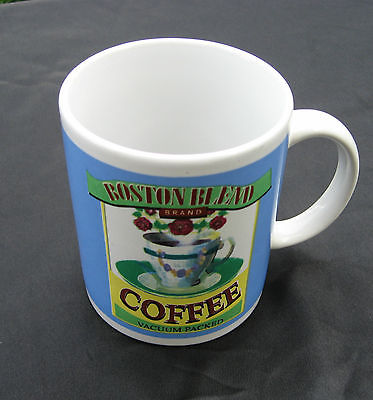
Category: mug